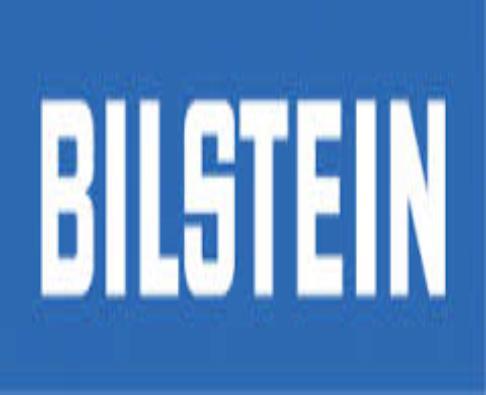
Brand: Bilisten
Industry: Transportation